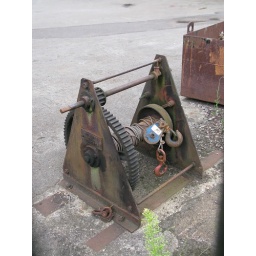
Winch at boat yard on the river Trent in Newark